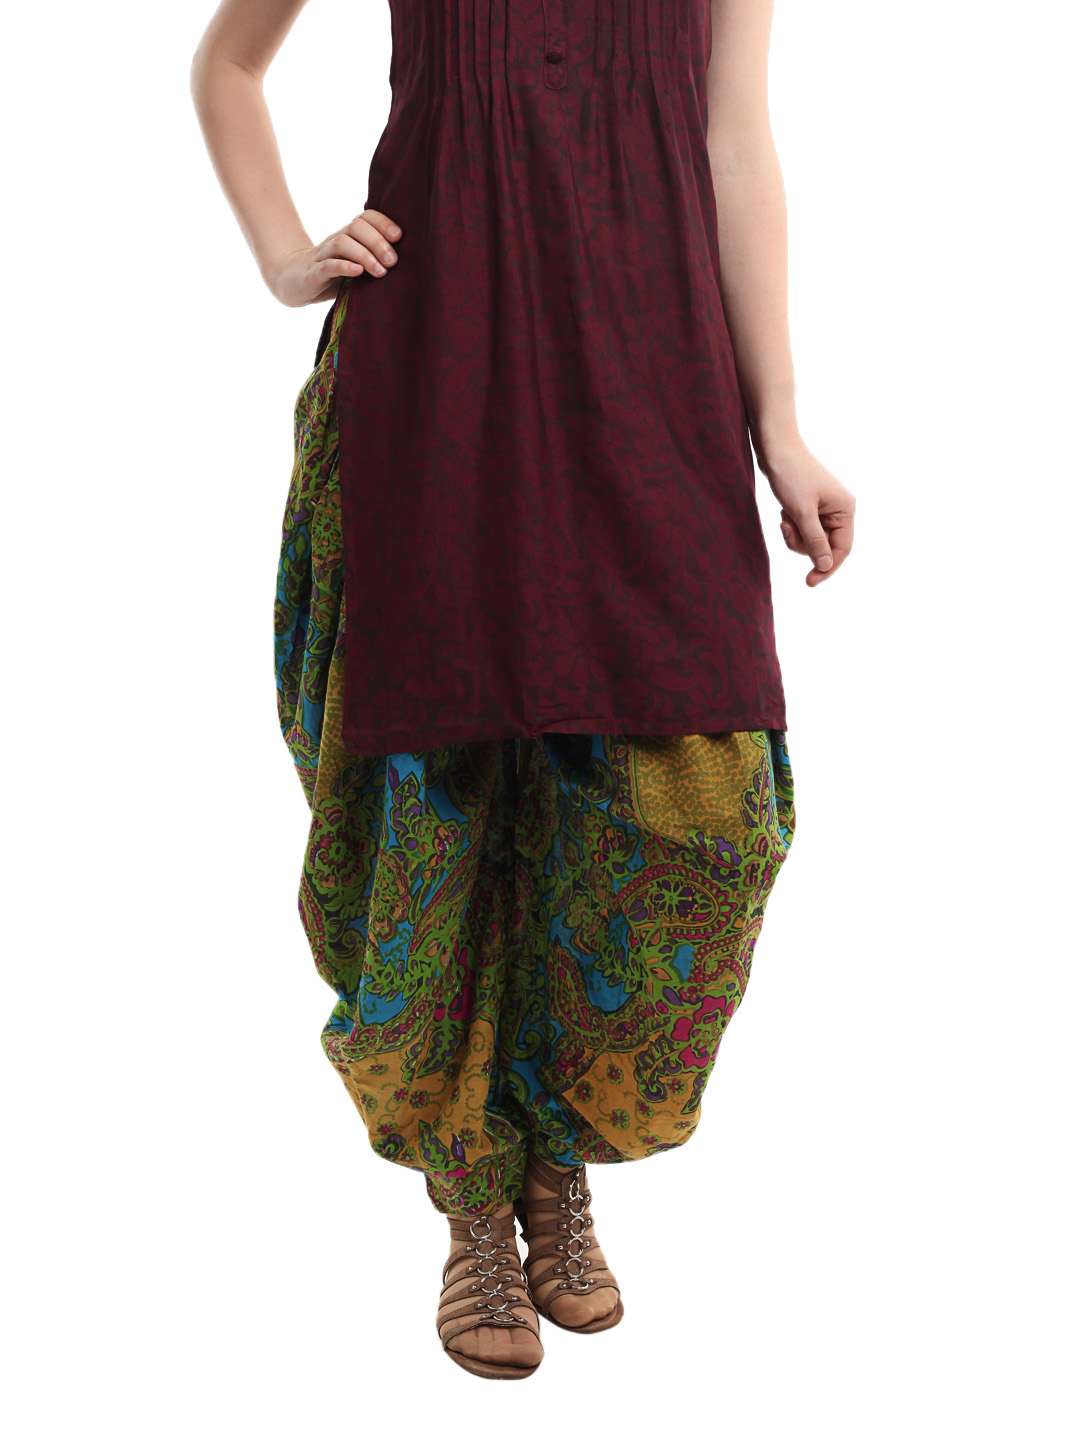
Shree Women Green Jodhpuri Salwar
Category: Apparel / Bottomwear / Salwar
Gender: Women
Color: Green
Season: Summer 2012
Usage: Ethnic